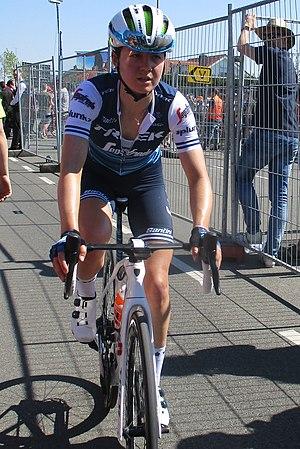
Ruth Winder est une coureuse cycliste américaine membre de l'équipe cycliste Trek-Segafredo. Spécialisée en poursuite sur piste, elle a été médaillée d'or de la poursuite par équipes aux championnats panaméricains de 2015 avec Kelly Catlin, Sarah Hammer et Jennifer Valente.